David M. Parry

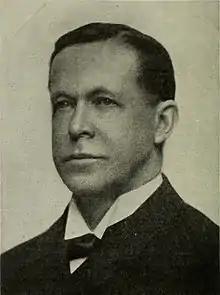
Portrait of David MacLean Parry

David MacLean Parry was born on a farm near Pittsburgh, Pennsylvania. He worked briefly as a clerk, a traveling salesman, a reporter on "The New York Herald" and later became a successful businessman. He was president of Parry Manufacturing Co., and Parry Oil and Pipe Line Co., the Parry Auto Co.